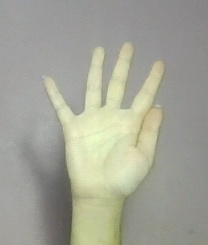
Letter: sheen